Walls of Salinillas de Buradón

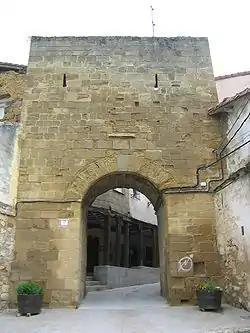
One of the gates in the wall

The Walls of Salinillas de Buradón are walls located in Salinillas de Buradón, in the municipality of Labastida, Álava, Basque Country, Spain. It was declared "Bien de Interés Cultural" in 1984.